Lyneham Longbarrow

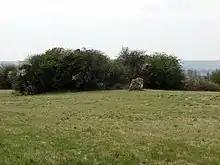

Lyneham Longbarrow is a long barrow near Lyneham, Oxfordshire. It is beside the A361 road, between Shipton-under-Wychwood and Chipping Norton. Just nine metres from the barrow mound stands a 1.8 metre tall standing stone.